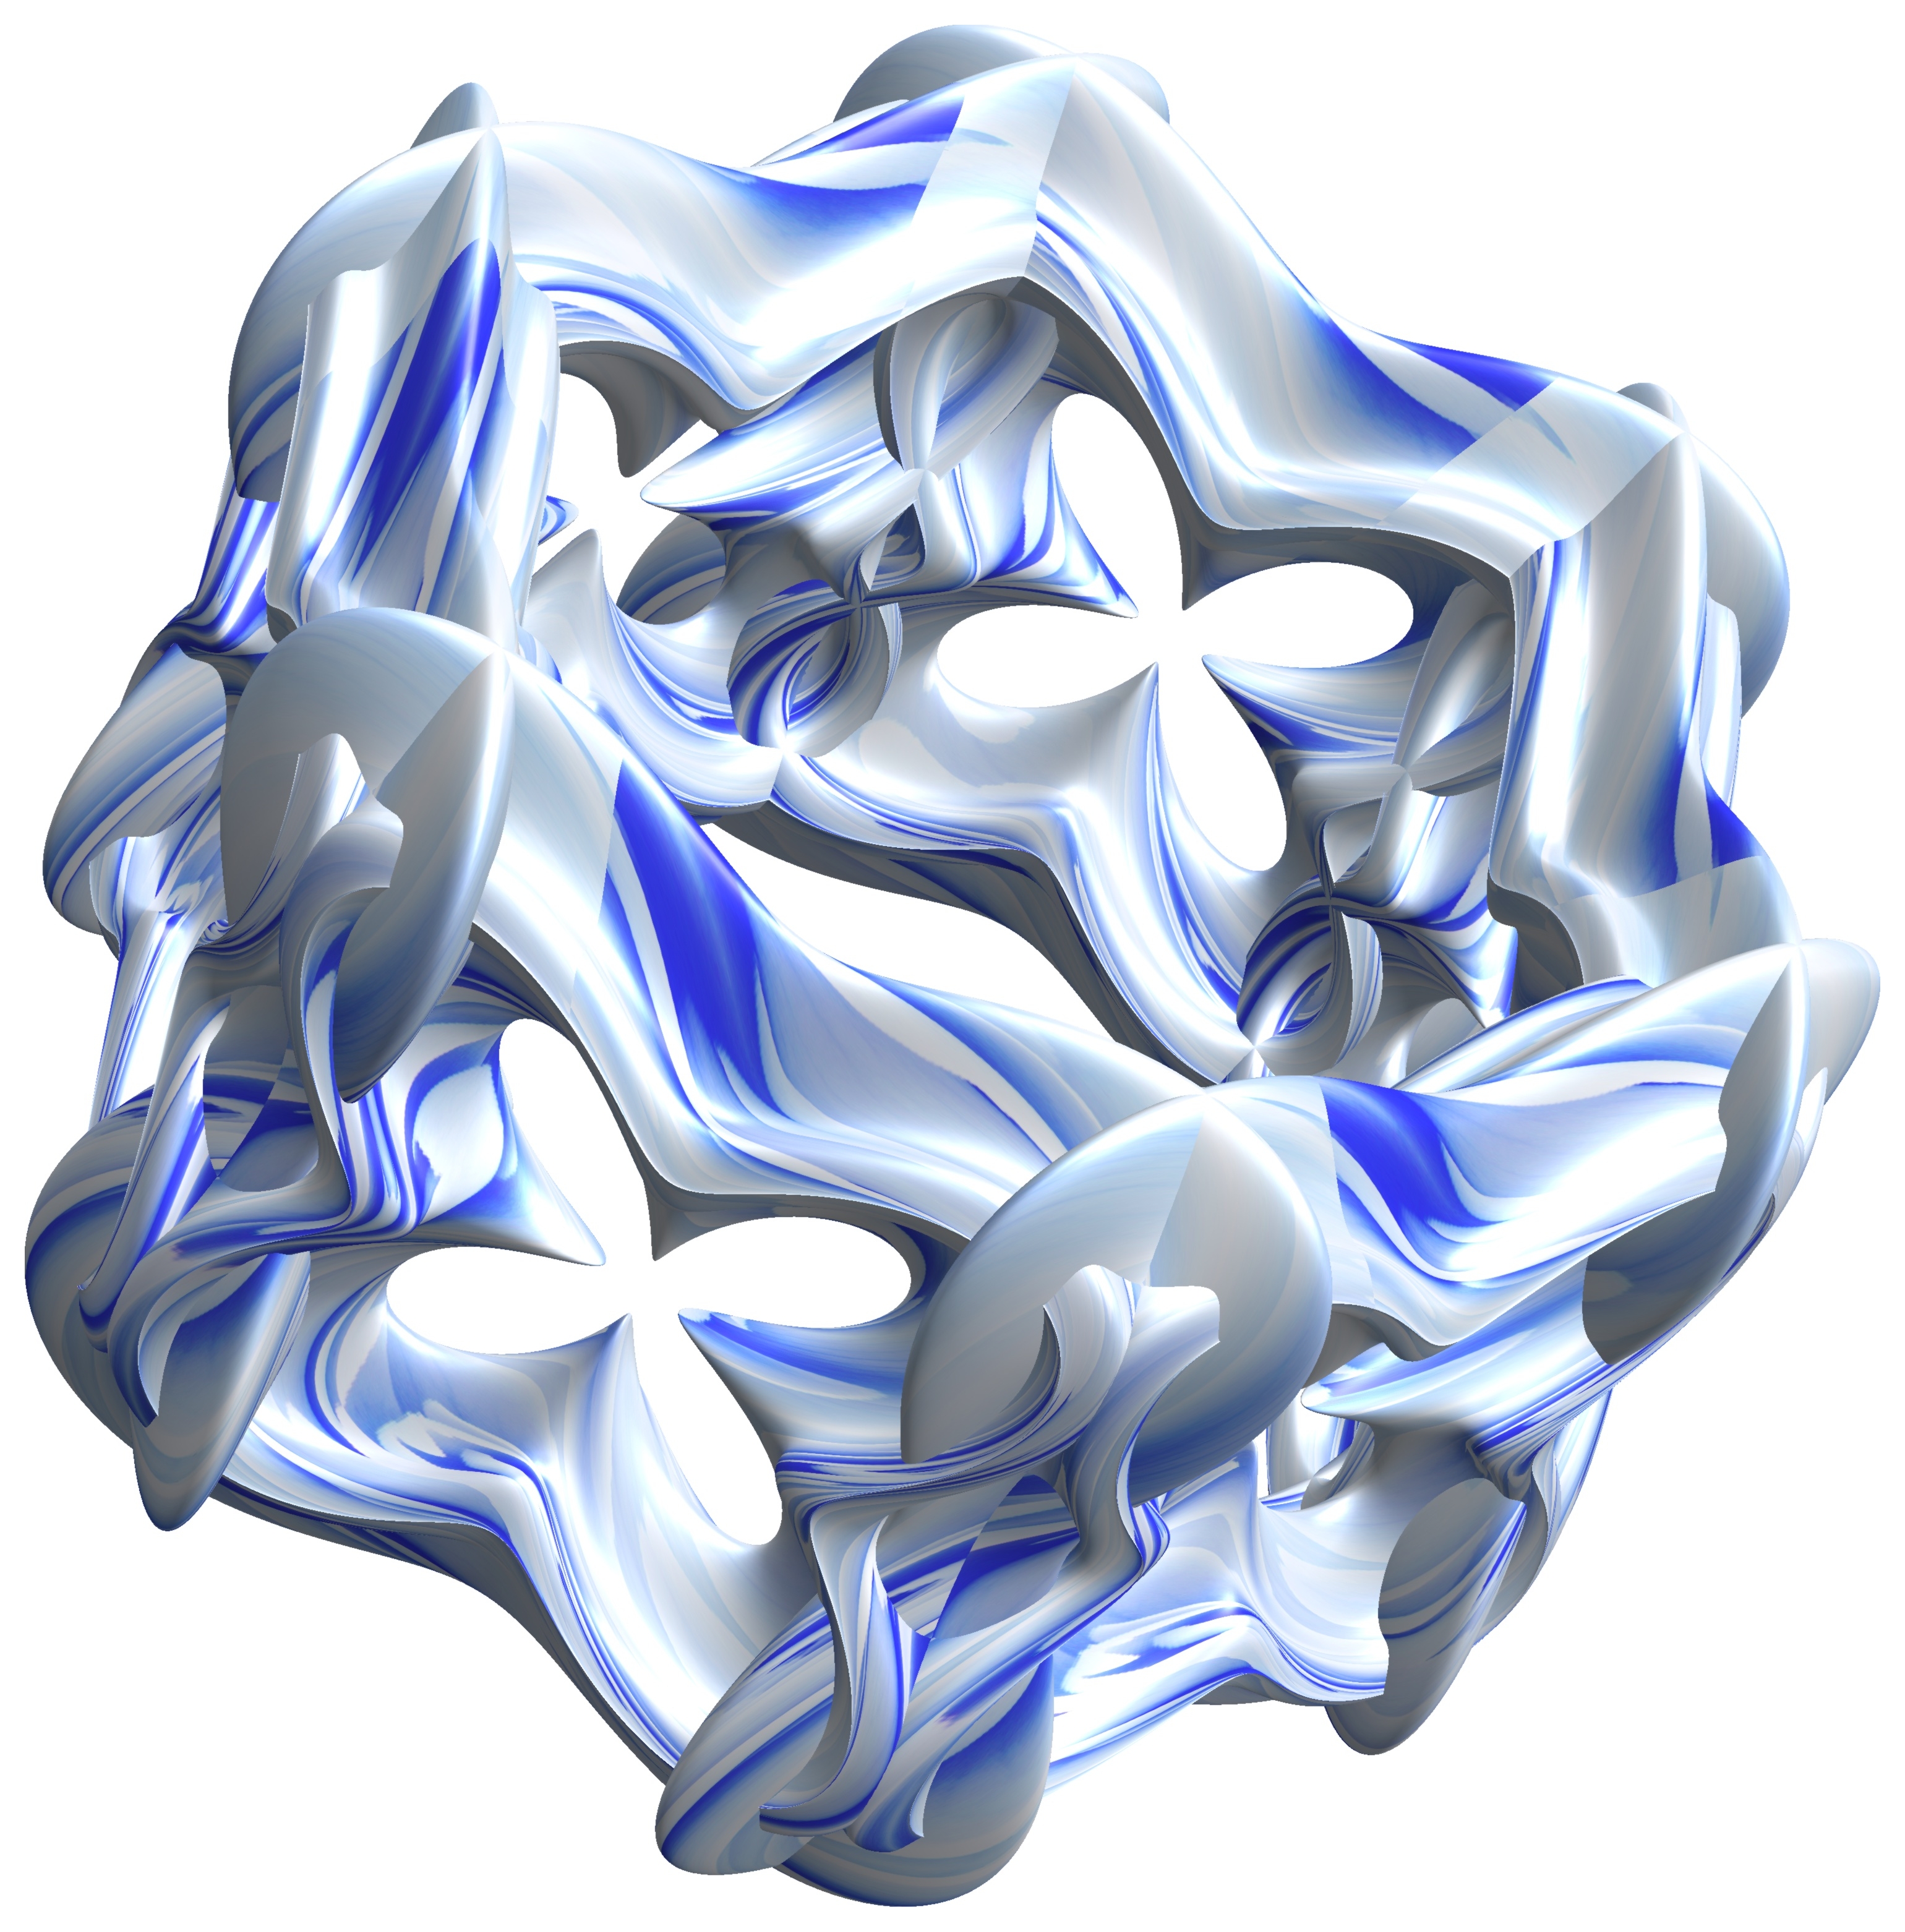
wing, structure, texture, pattern, geometry, human body, font, sculpture, illustration, design, symmetry, 3d, graphic, organ, shape, torus, mathematica, cg, parametricplot3d, code, program, algorithm, mapping, geometricsculpture